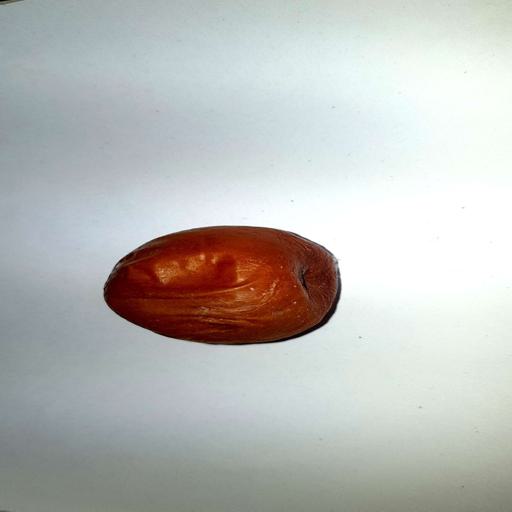
Label: bruised